Marta Dassù

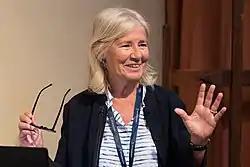
Marta Dassù

Marta Dassù (born 8 March 1955) is an Italian politician who served as Undersecretary of Foreign Affairs in the government led by Mario Monti from 2011 to 2013 and as Deputy Minister of Foreign Affairs in the government of Enrico Letta from 2013 to 2014. She serves as Senior Director of European Affairs at the Aspen Institute and Editor-in-Chief of Aspen Institute Italia's journal, Aspenia. She is a regular contributor to the Italian newspaper "La Stampa".